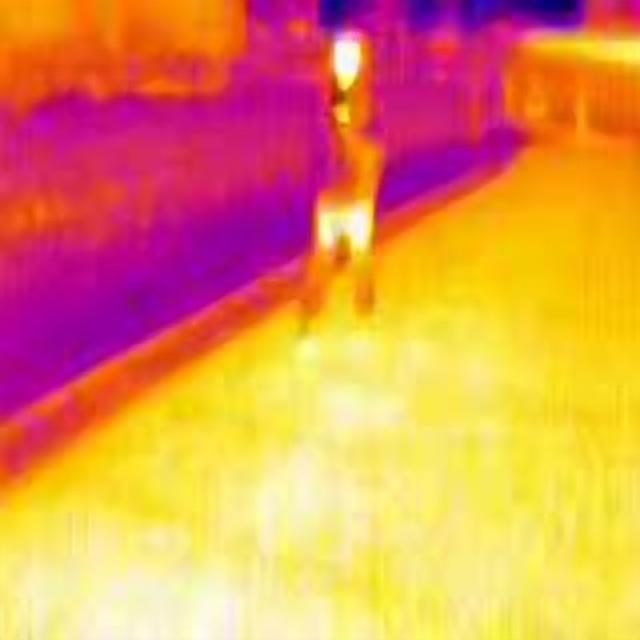
Detected objects:
label: person